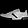
Label: Sneaker